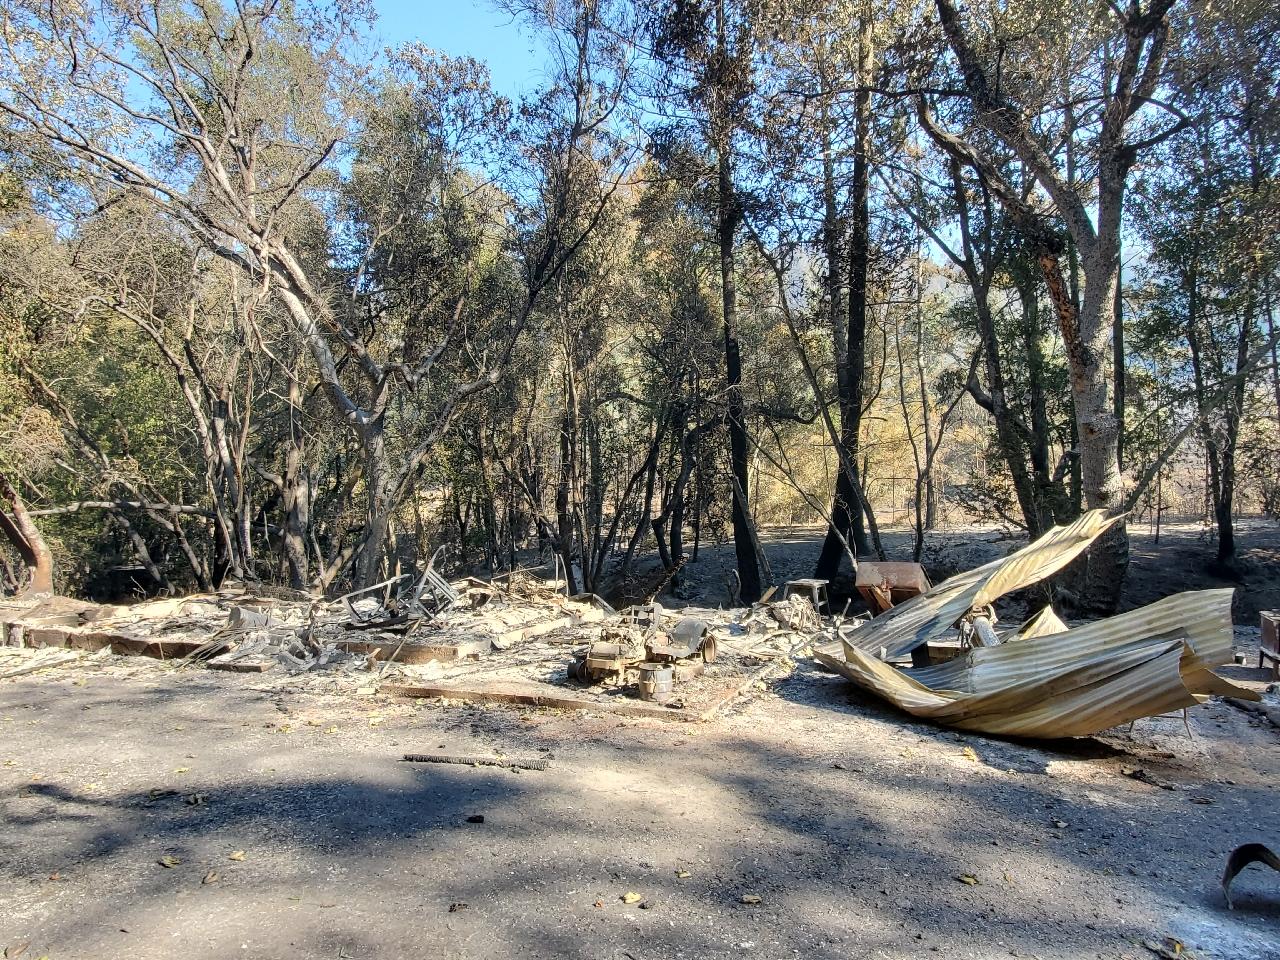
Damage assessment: destroyed